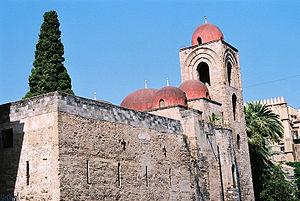
Palerme [palɛʁm] est une ville italienne, chef-lieu et plus grande ville de la région Sicile avec environ 650 000 habitants, et formant avec ses banlieues une unité urbaine d'environ 1 million d'habitants. Elle se situe dans une baie sur la côte nord de l'île.